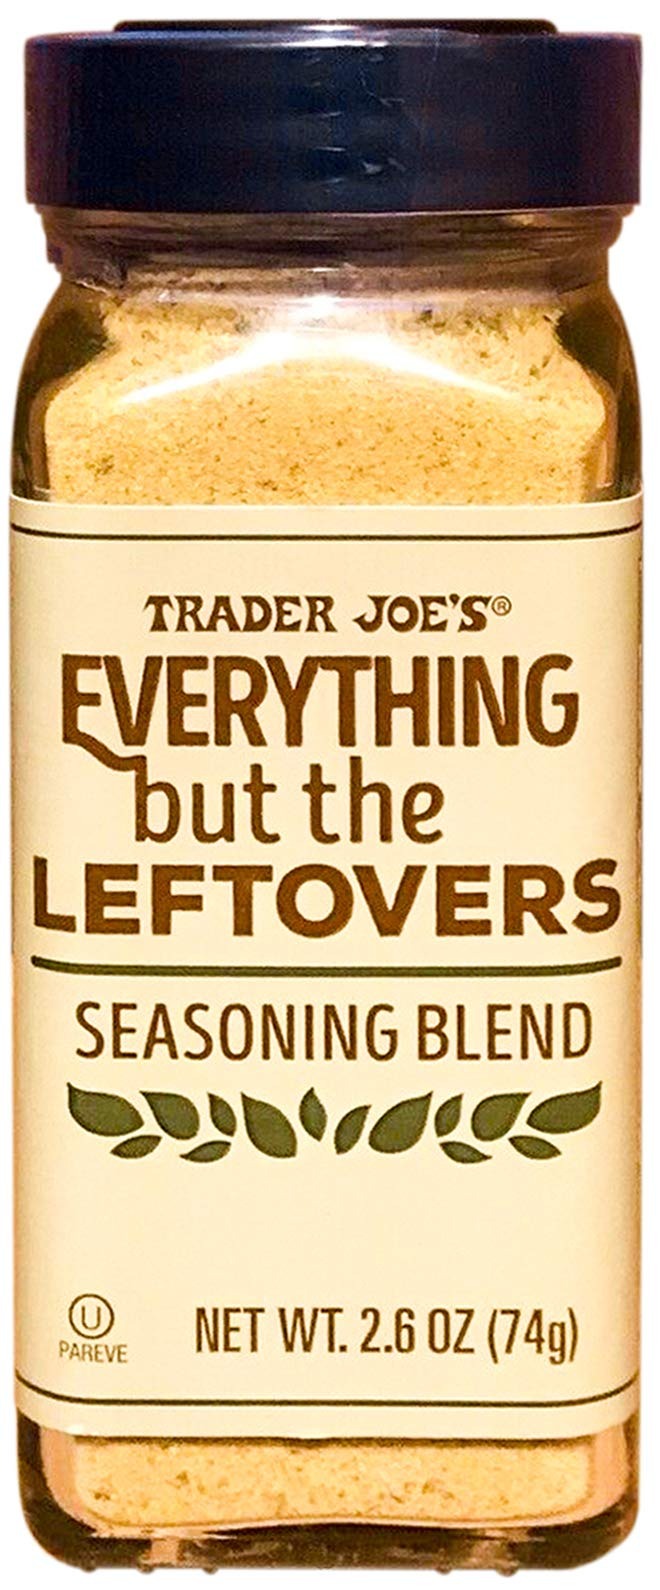
Item Name: Trader Joe's Everything But The Leftovers Seasoning Blend, 2.6oz
Bullet Point 1: Everything but the Leftovers is a savory mélange of spices and herbs that give a nod to a traditional meal.
Bullet Point 2: Use this seasoning over potatoes, eggs, meat and vegetables.
Bullet Point 3: For a surprisingly good movie treat, try it over popcorn or toasted nuts.
Bullet Point 4: INGREDIENTS: Dehydrated onion, sea salt, yeast extract, salt, ground black pepper, dried yeast, turmeric powder, natural flavor, dried celery seed, citric acid (acidulant), ground sage, rosemary powder, dried thyme, dried parsley.
Product Description: <p> Everything but the Leftovers is a savory mélange of spices and herbs that give a nod to a traditional meal.</p><p> Use this seasoning over potatoes, eggs, meat and vegetables.</p><p> For a surprisingly good movie treat, try it over popcorn or toasted nuts.</p><p> INGREDIENTS: Dehydrated onion, sea salt, yeast extract, salt, ground black pepper, dried yeast, turmeric powder, natural flavor, dried celery seed, citric acid (acidulant), ground sage, rosemary powder, dried thyme, dried parsley.</p>
Value: 2.6
Unit: Ounce

Price: 13.99